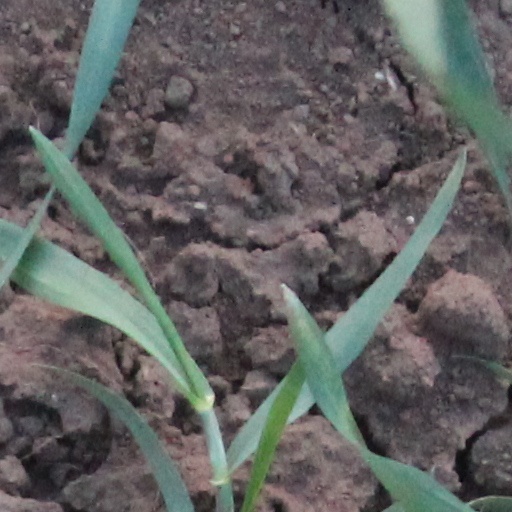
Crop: wheat